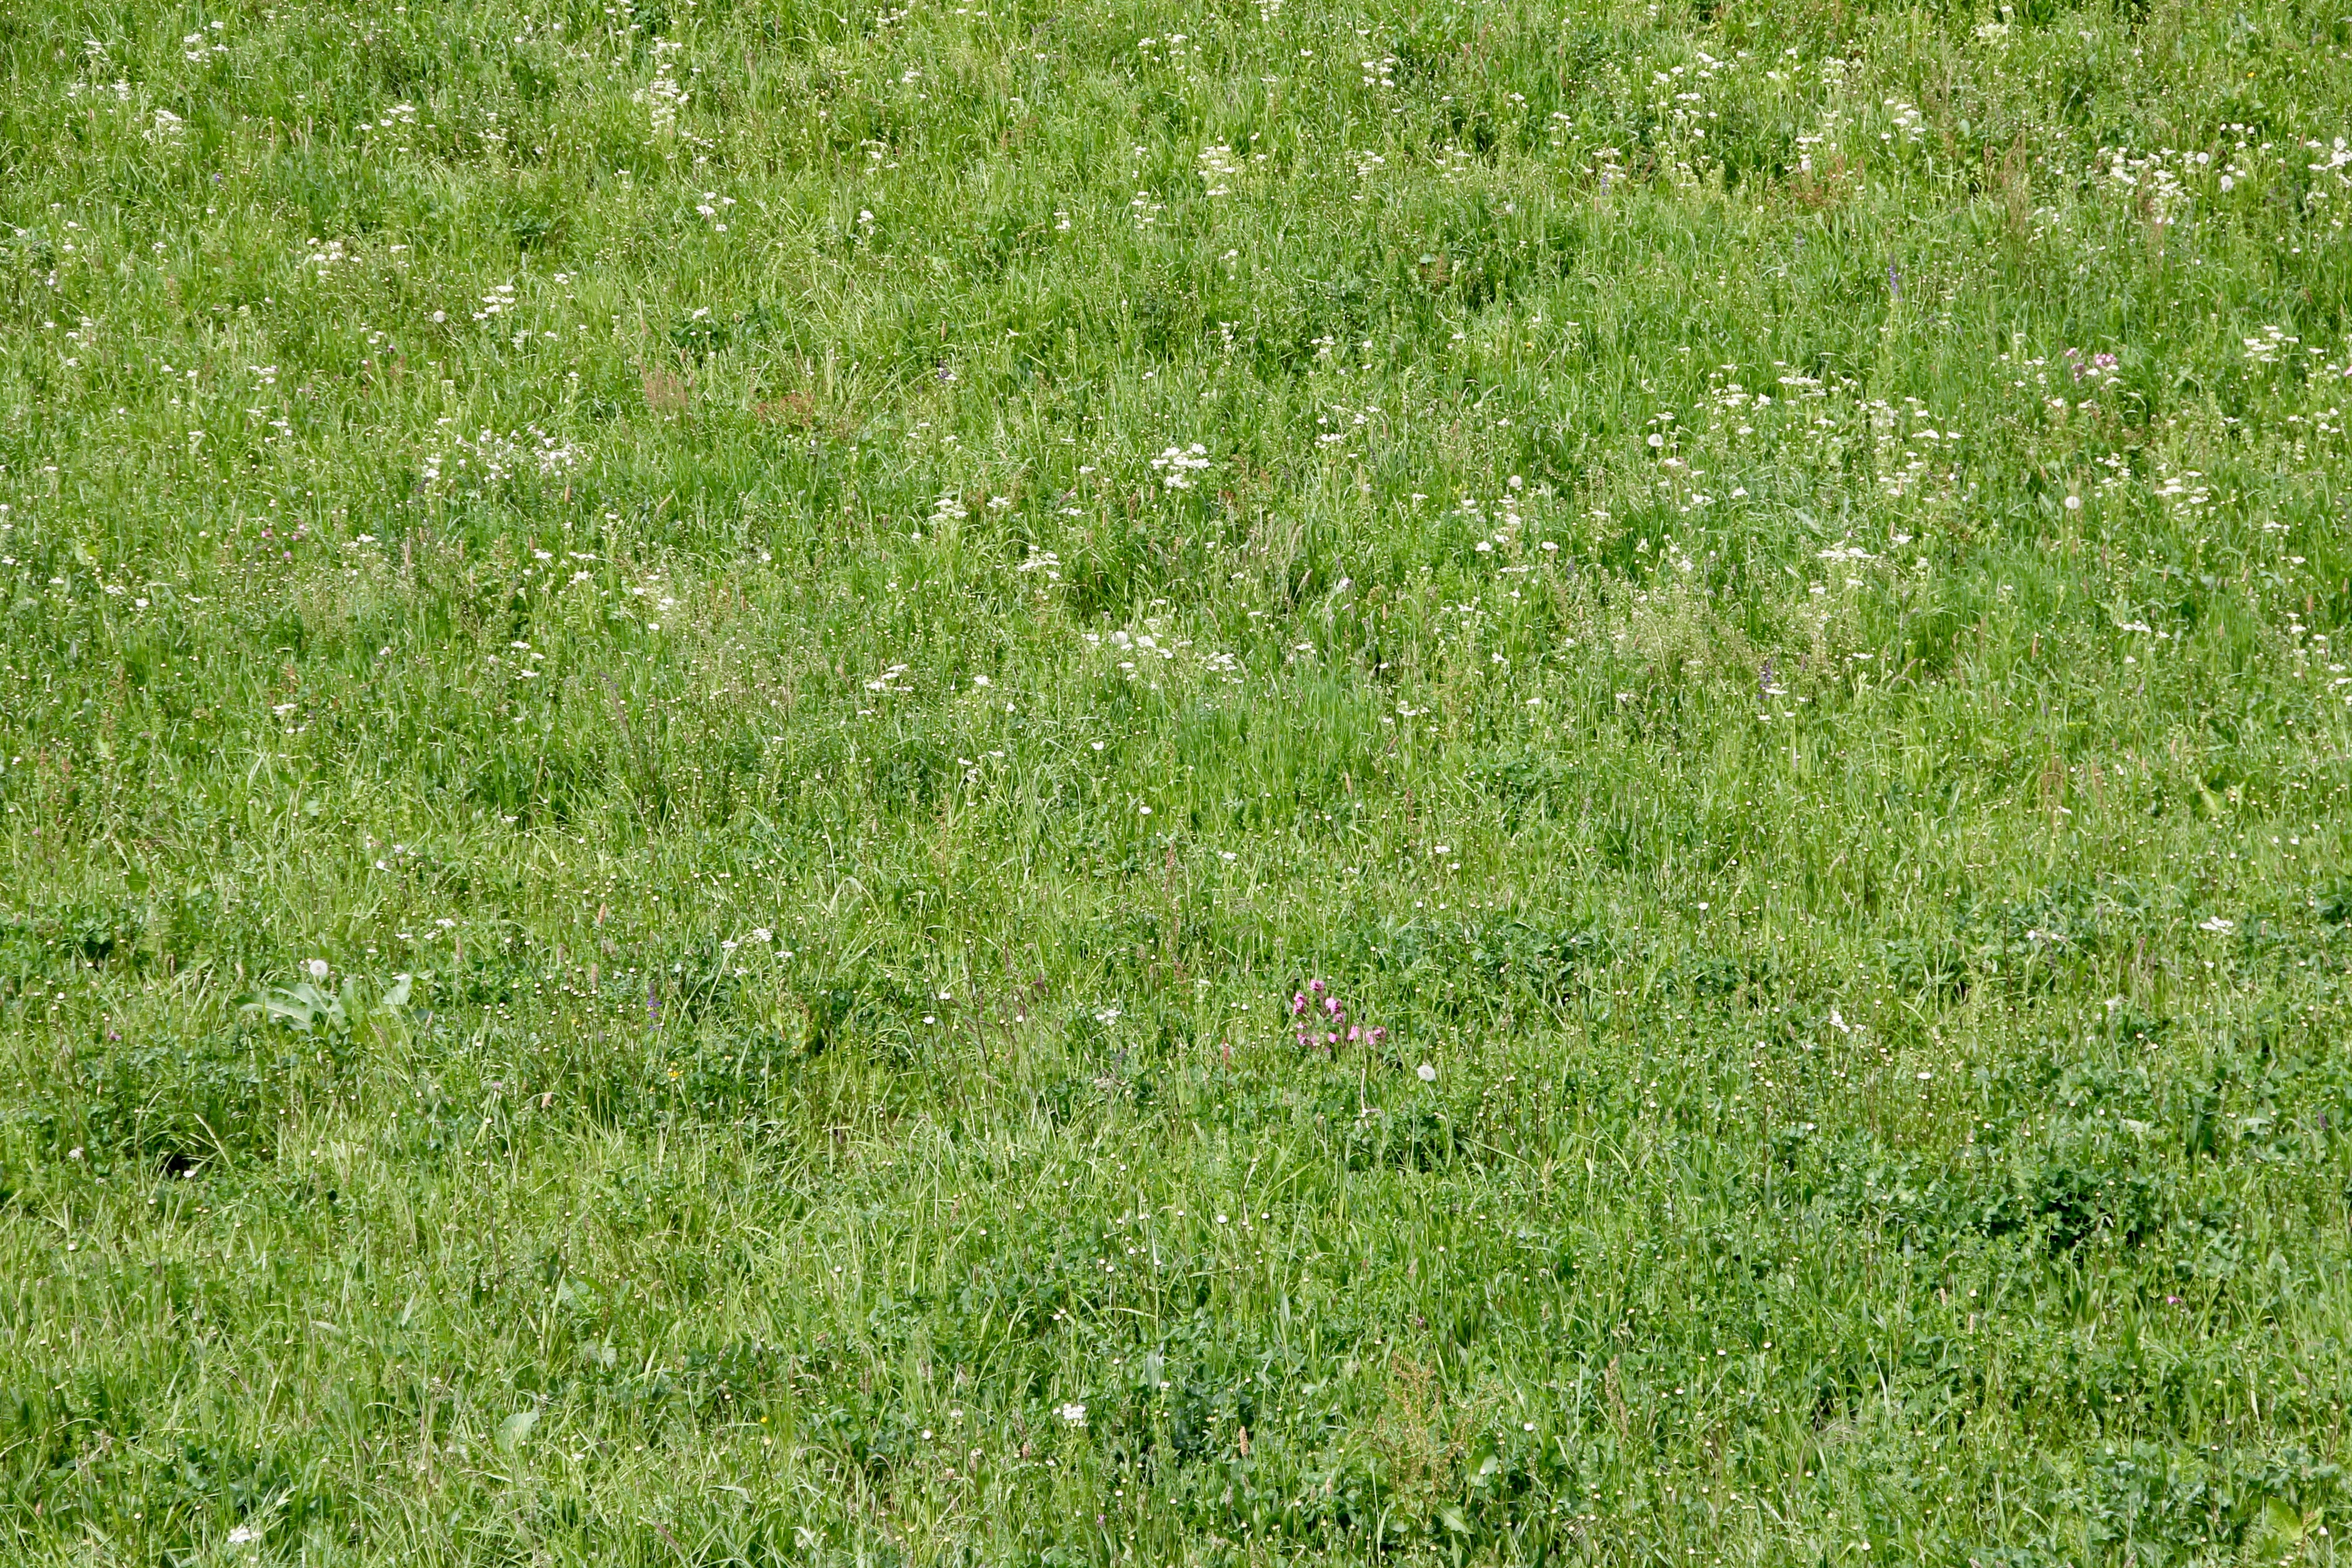
grass, plant, field, lawn, meadow, prairie, flower, green, pasture, park, soil, grassland, shrub, rush, habitat, ecosystem, in the green, natural environment, grass family